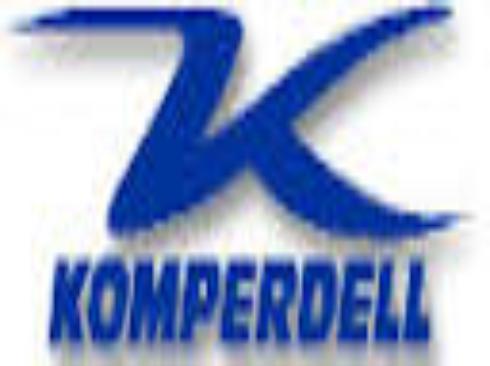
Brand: Komperdell
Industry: Sports